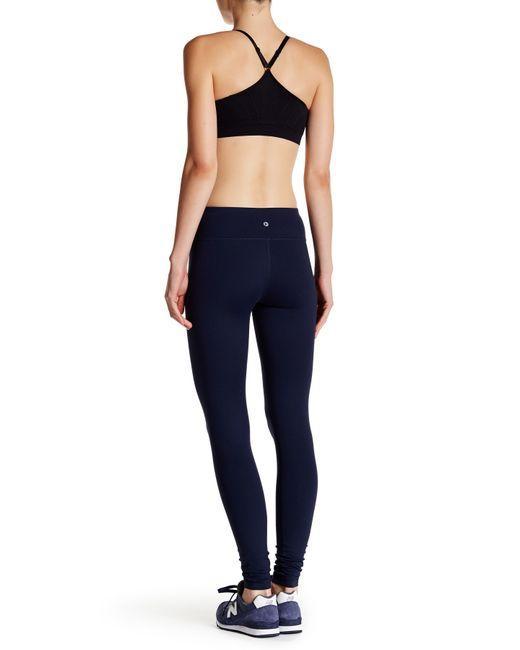
Schwarzes Crop-Top mit schmaler Passform schwarzes Unterteil für Damen